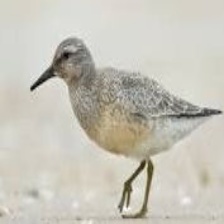
Species: RED KNOT
Scientific name: CALIDRIS CANUTUS
ImageNet parent category: red-backed_sandpiper